Unblack metal

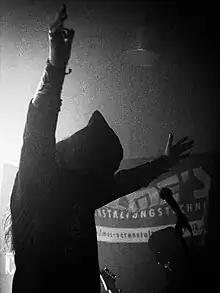
Pilgrim of Crimson Moonlight

Unblack metal is a genre derived from black metal that focuses on Christian lyrical themes. Unblack metal incorporates black metal's fast tempos, shrieked vocals, highly distorted guitars, tremolo picking, double-kick drumming, repetition and often unconventional song structure. Garry Sharpe-Young's 2001 encyclopedia "A-Z of Black Metal" states that "[t]opping the lot are Christian 'Unblack' acts who for all intents and purposes look like, sound like and employ the imagery of Black Metal whilst hidden in the unpenetrable vocal growls and distortions are the proclamations of Jesus Christ".